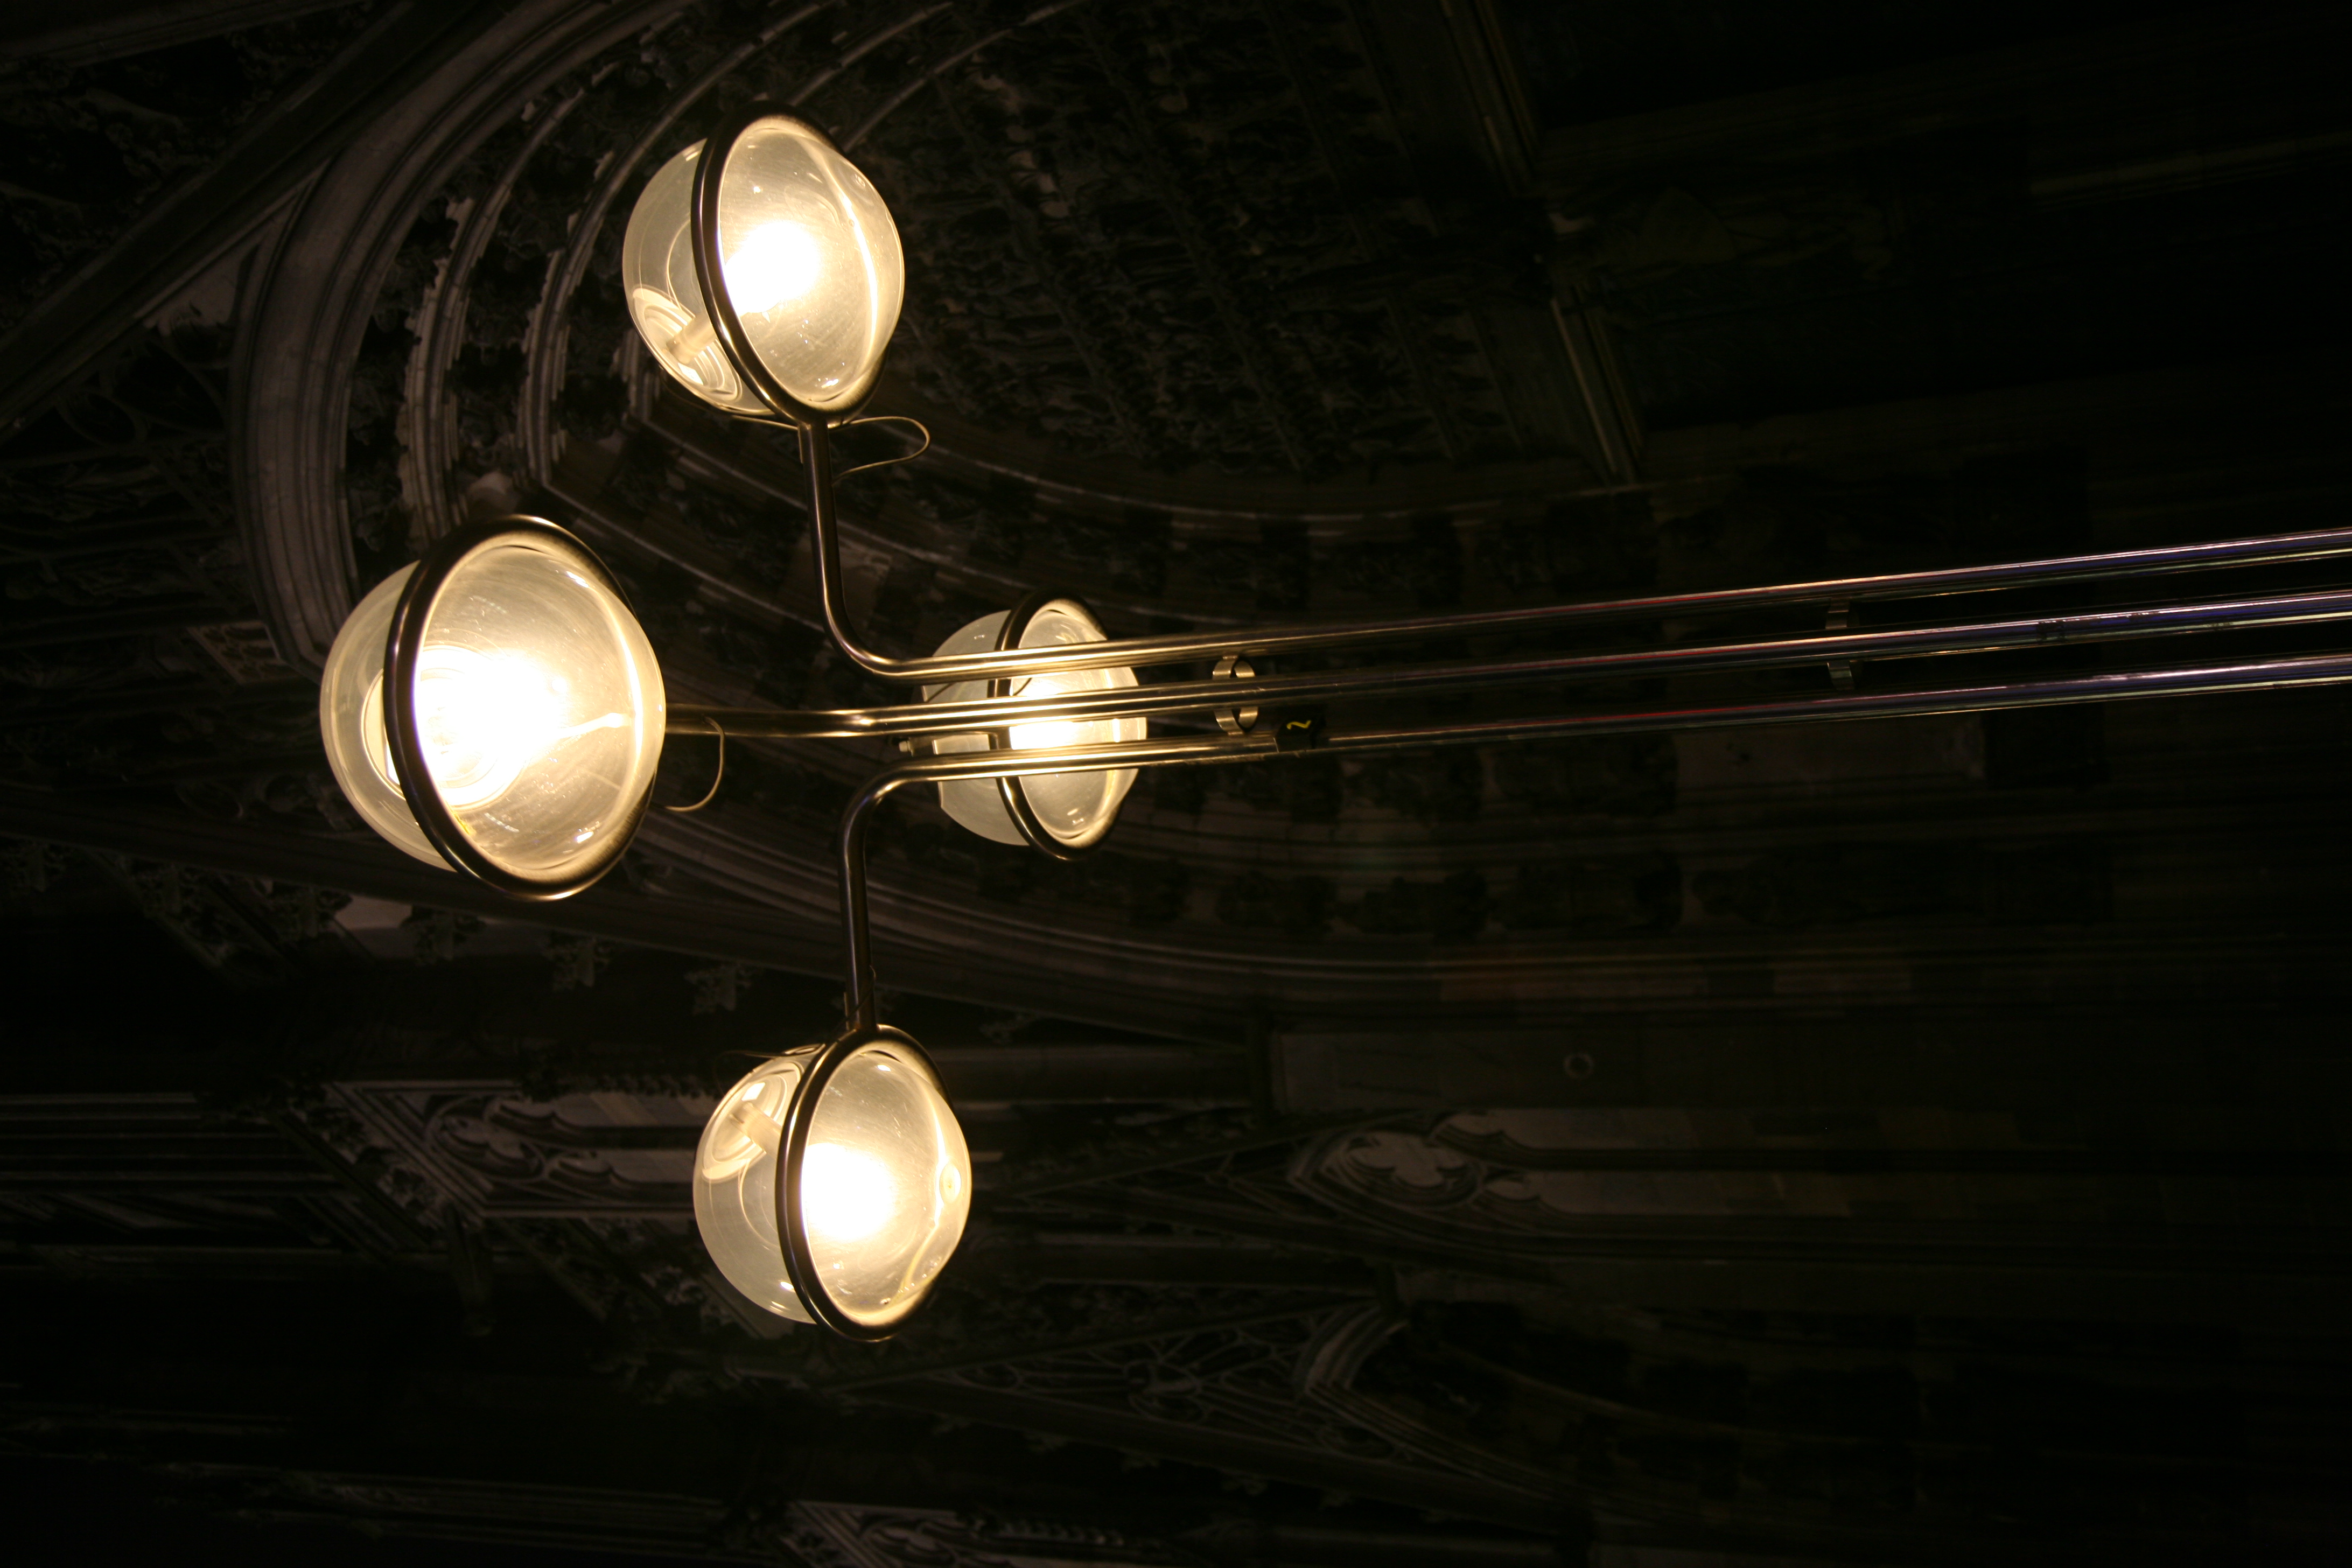
light, night, reflection, darkness, street light, lighting, light fixture, germany, allemagne, lampadaire, cologne, koln, chandelier, nordrheinwestfalen, floorlamp, stehleuchte